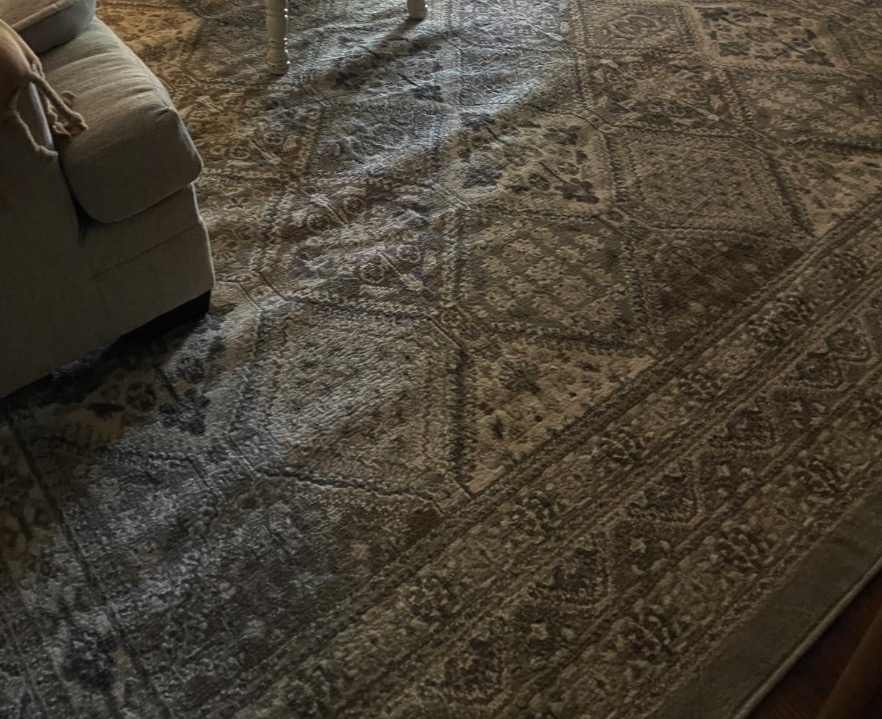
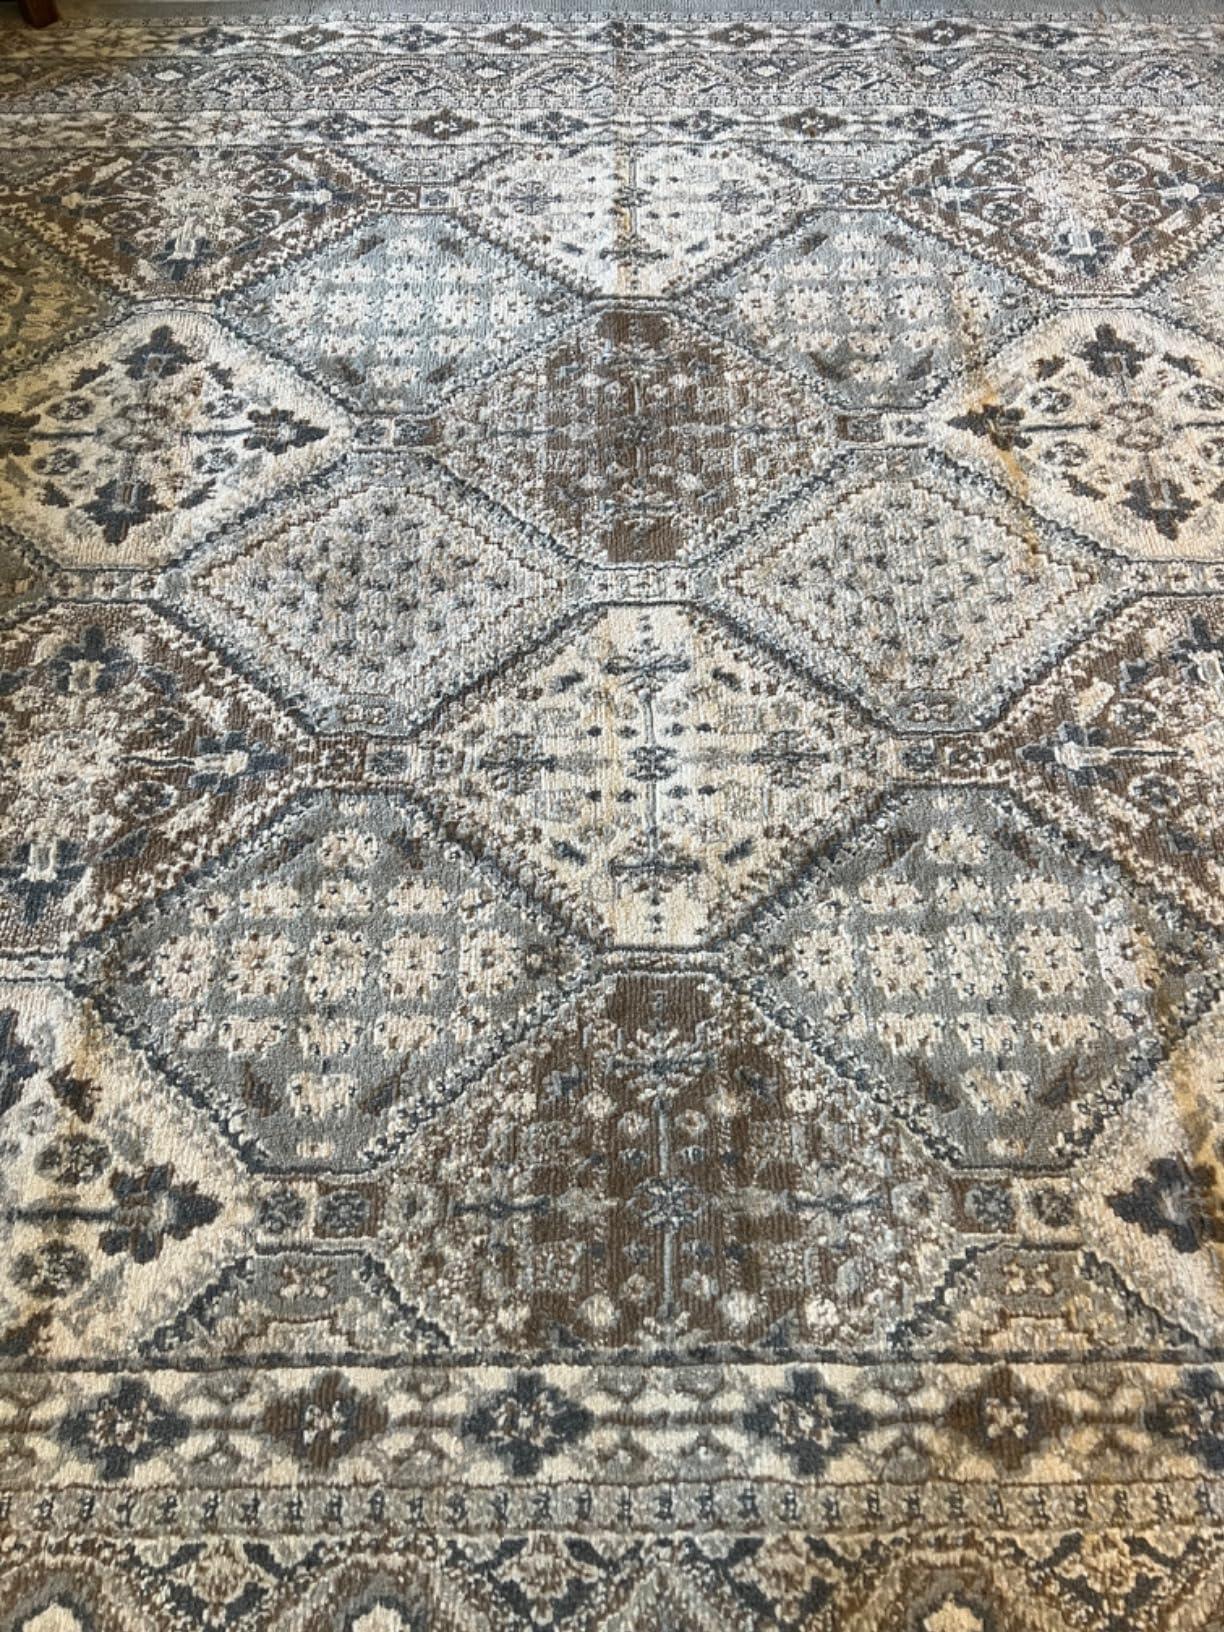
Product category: misc
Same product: yes